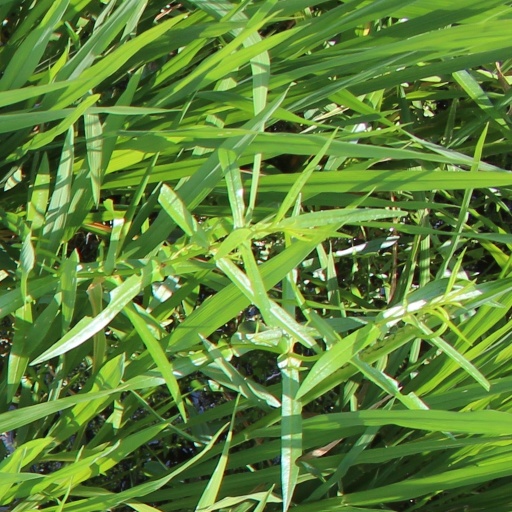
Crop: rice